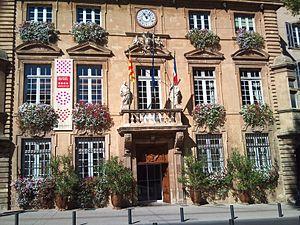
Photo prise en 2012
Salon-de-Provence est une commune française située dans le département des Bouches-du-Rhône, en région Provence-Alpes-Côte d'Azur.